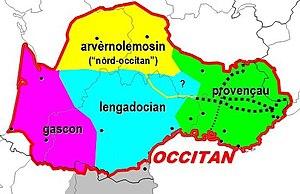
L'occitan ou langue d'oc est une langue romane parlée dans le tiers sud de la France, les Vallées occitanes et Guardia Piemontese en Italie, le Val d'Aran en Espagne et Monaco. L'aire linguistique et culturelle de l'occitan est appelée l’Occitanie ou Pays d'Oc.
L’auvergnat ou occitan auvergnat est un dialecte de l'occitan' parlé dans une partie du Massif central et, en particulier, dans la majeure partie de l’Auvergne, province qui lui donne son nom.
L'occitan oriental voire provençal est une classification dialectologique de la langue occitane située, comme son nom l'indique, à l'Est de l'espace où la langue est usitée.
Jacques Allières, né le 9 novembre 1929 à Toulouse et mort le 31 août 2000 à Saint-Gaudens, est un écrivain, linguiste spécialisé en bascologie et dans le domaine occitan et romaniste.